Minority Opinion

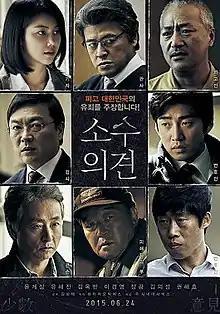
Theatrical poster

Minority Opinion, released internationally as The Unfair, is a 2015 South Korean legal drama film written and directed by Kim Sung-je, starring Yoon Kye-sang, Yoo Hae-jin and Kim Ok-vin. It was adapted from Sohn Ah-ram's novel of the same name, which in turn was based on the Yongsan Tragedy, in which 40 tenants protesting against insufficient compensation for the urban renewal redevelopment of their Yongsan neighborhood clashed with riot police on January 20, 2009, that resulted in the death of five tenant-evictees and one police officer.